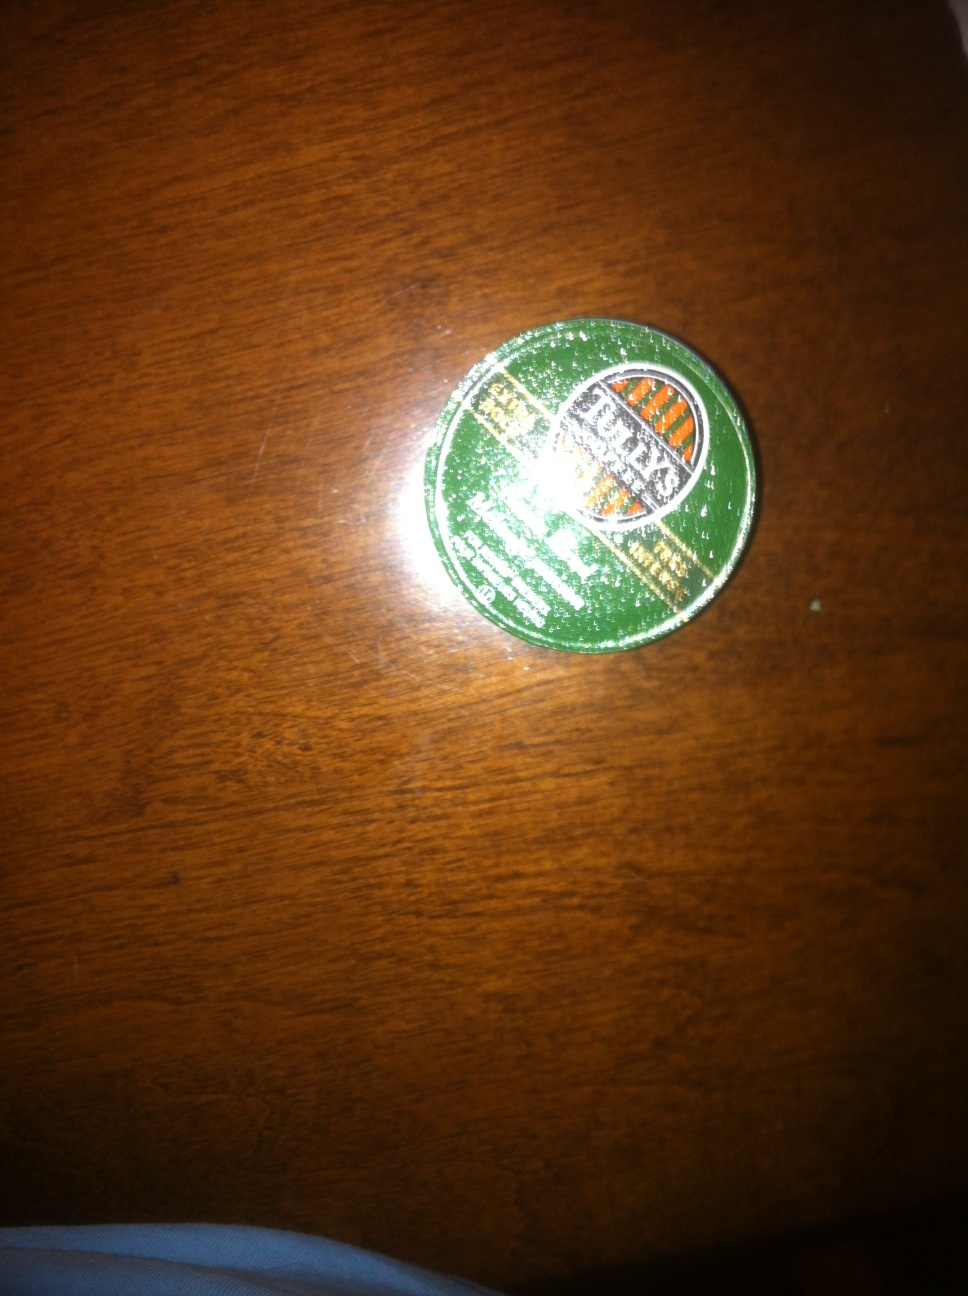Question: What flavor of coffee is this please?
Answer: unanswerable